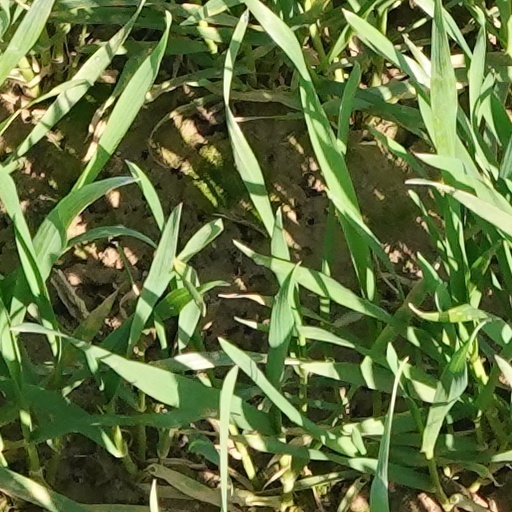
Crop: wheat